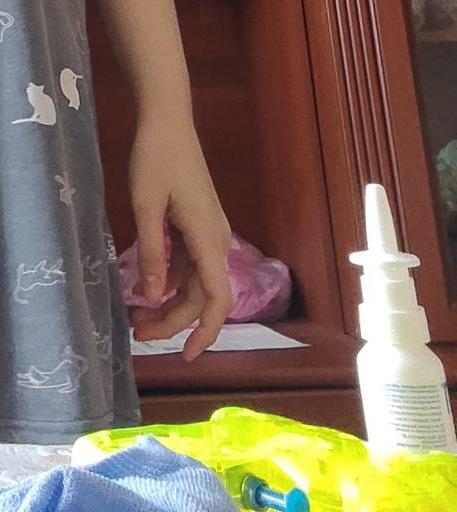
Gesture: no_gesture